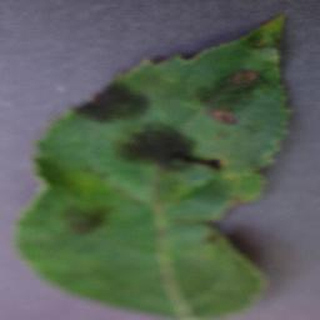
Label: apple_apple_scab